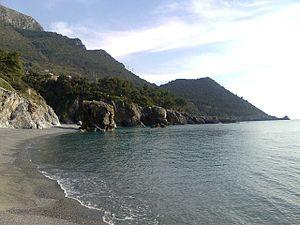
Maratea est une commune italienne d'environ 4 980 habitants, située dans la province de Potenza, dans la région Basilicate, en Italie méridionale.